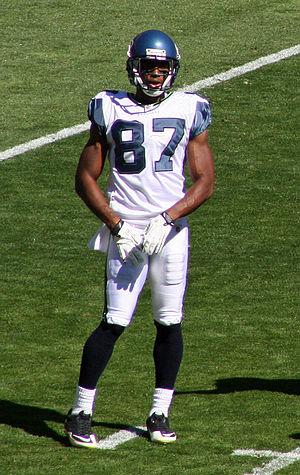
Benjamin Ebenezer Obomanu est un joueur américain de football américain.